Freddie Blassie

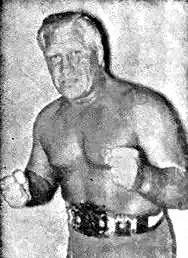
Blassie in 1962

In 1962, Blassie had a feud with Japanese wrestling icon Rikidōzan that established his reputation in Japan. After Blassie lost the WWA World Heavyweight Championship to Rikidōzan in Los Angeles, the two had a rematch on live Japanese television. Many of the viewers were horrified by Blassie's treatment of their hero. One of Blassie's gimmicks was to file his teeth, and draw blood from his opponents by biting their foreheads. The sight of the Japanese legend covered in his own blood gave several viewers heart attacks, and some reportedly died.